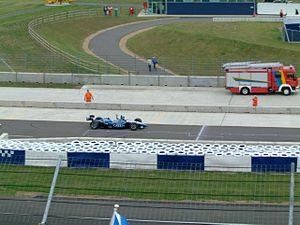
Le championnat 2002 de CART a été remporté par le Brésilien Cristiano da Matta.